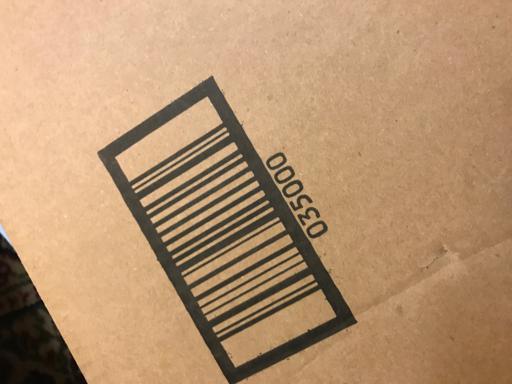
Waste category: cardboard